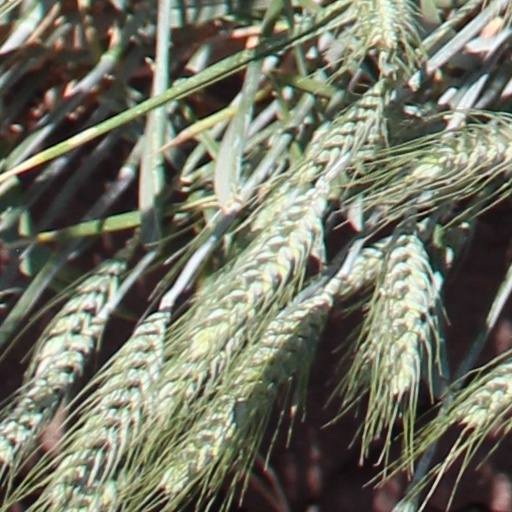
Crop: wheat